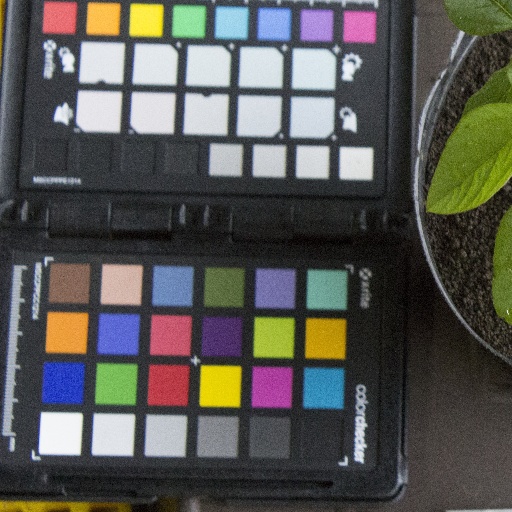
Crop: soybean